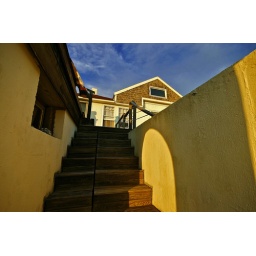
My friend's beach house we stayed in this past summer of 2010.